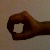
The image shows a hand gesture representing the number 0 in Indian Sign Language.